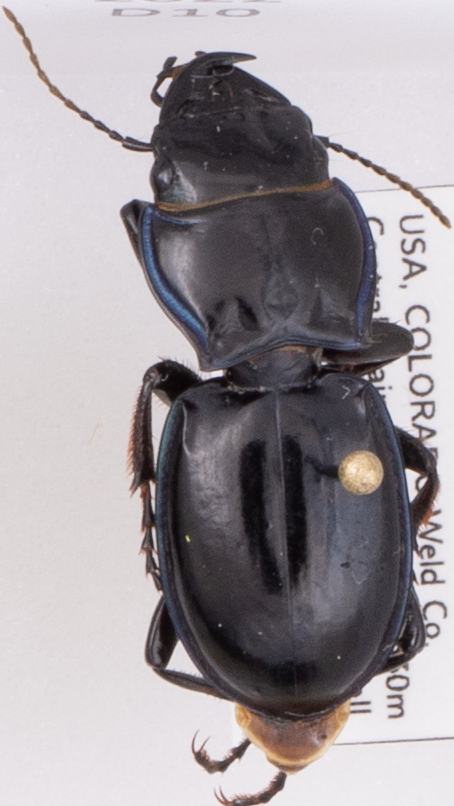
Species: Pasimachus elongatus
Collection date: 2022-09-14
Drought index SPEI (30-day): -1.216
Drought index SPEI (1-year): -1.594
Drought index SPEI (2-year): -1.45